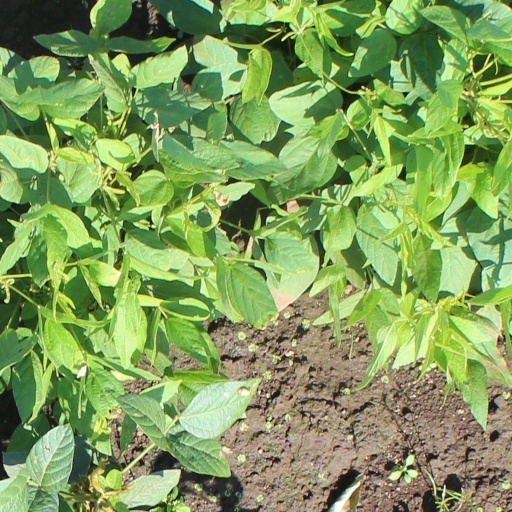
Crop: soybean